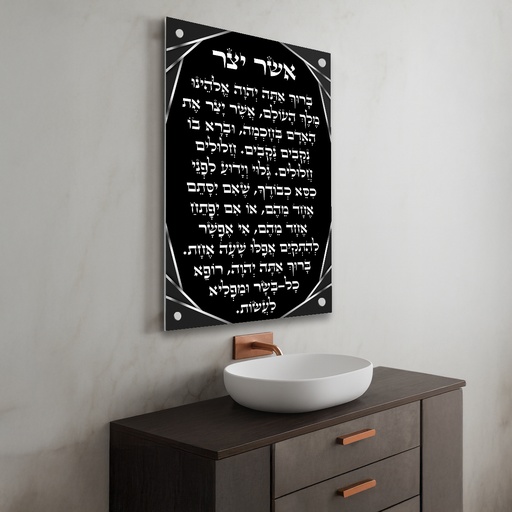
תמונות זכוכית - אשר יצר
תיאור התמונה יצירת מהודרת ומודרנית המציגה אוסף של אגרטלים גיאומטריים בגווני רוז גולד ולבן, המעוטרים בפרחים עדינים מטאליים. שילוב של טקסטורות מתכתיות ורקע אלכסוני בגוונים חמימים מעניקים לתמונה עומק, תחכום ויוקרה. תוספת התקנה תוספת מחיר התקנה למידות 40X80 - 250₪ 50X70 - 250 ₪ 60X90 - 250₪ 50X100 - 250₪ 70X100 - 300₪ 60X120 - 300₪ 70X140 - 300₪ 80X120 - 350₪ 80X160 - 500₪ 100X150 - 350₪ 100X200 - 500₪ לקבלת הצעת מחיר להתקנה של כמה תמונות יש לחייג 📞 054-6574817 תמונות זכוכית - פנינה לבית כל תמונות הזכוכית של פנינה לבית מודפסות בהתאם על גבי זכוכית בטכנולוגיה מתקדמת, היוצרת אפקט תלת-מדי מרהיב. התוצאה היא יצירת אמנות יוקרתית לתלייה על הקיר, המתאימה לעיצוב הבית, העסק או כל חלל אחר שתבחרו האיכות הגבוהה של ההדפסה, ברזולוציה של עד 2400DPI, מבטיחה חדות מרבית מושלמים. זמן אספקה: 🚚 משלוח עד 14 ימי עסקים 📍 איסוף עצמי – תוך 3 ימי עסקים לשאלות, התאמות אישיות או שינויים בגודל ובתמונה – נשמח לשירותכם!
Brand: תמונות זכוכית
Category: Electronics > Print, Copy, Scan & Fax > Scanners > Photo Scanners